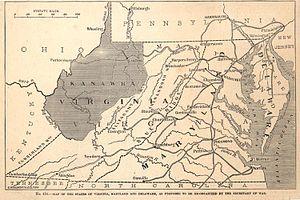
La Virginie-Occidentale faisait primitivement partie de l'État de Virginie mais s'en est séparée au moment de la guerre de Sécession, les comtés de la partie montagneuse souhaitant l'abolition de l'esclavage.